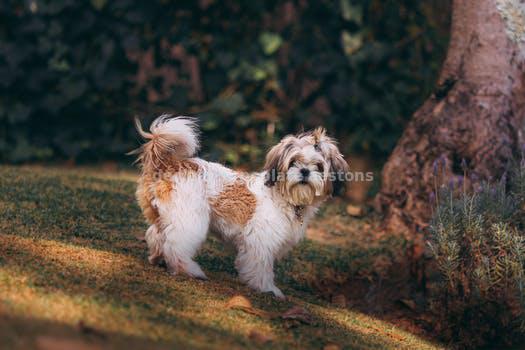
Label: Watermark